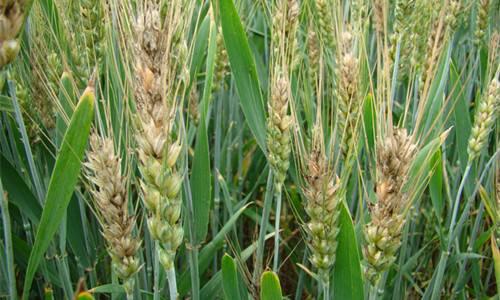
Plant: Wheat
Disease: wheat head scab